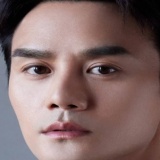
diễn viên Vương Khải